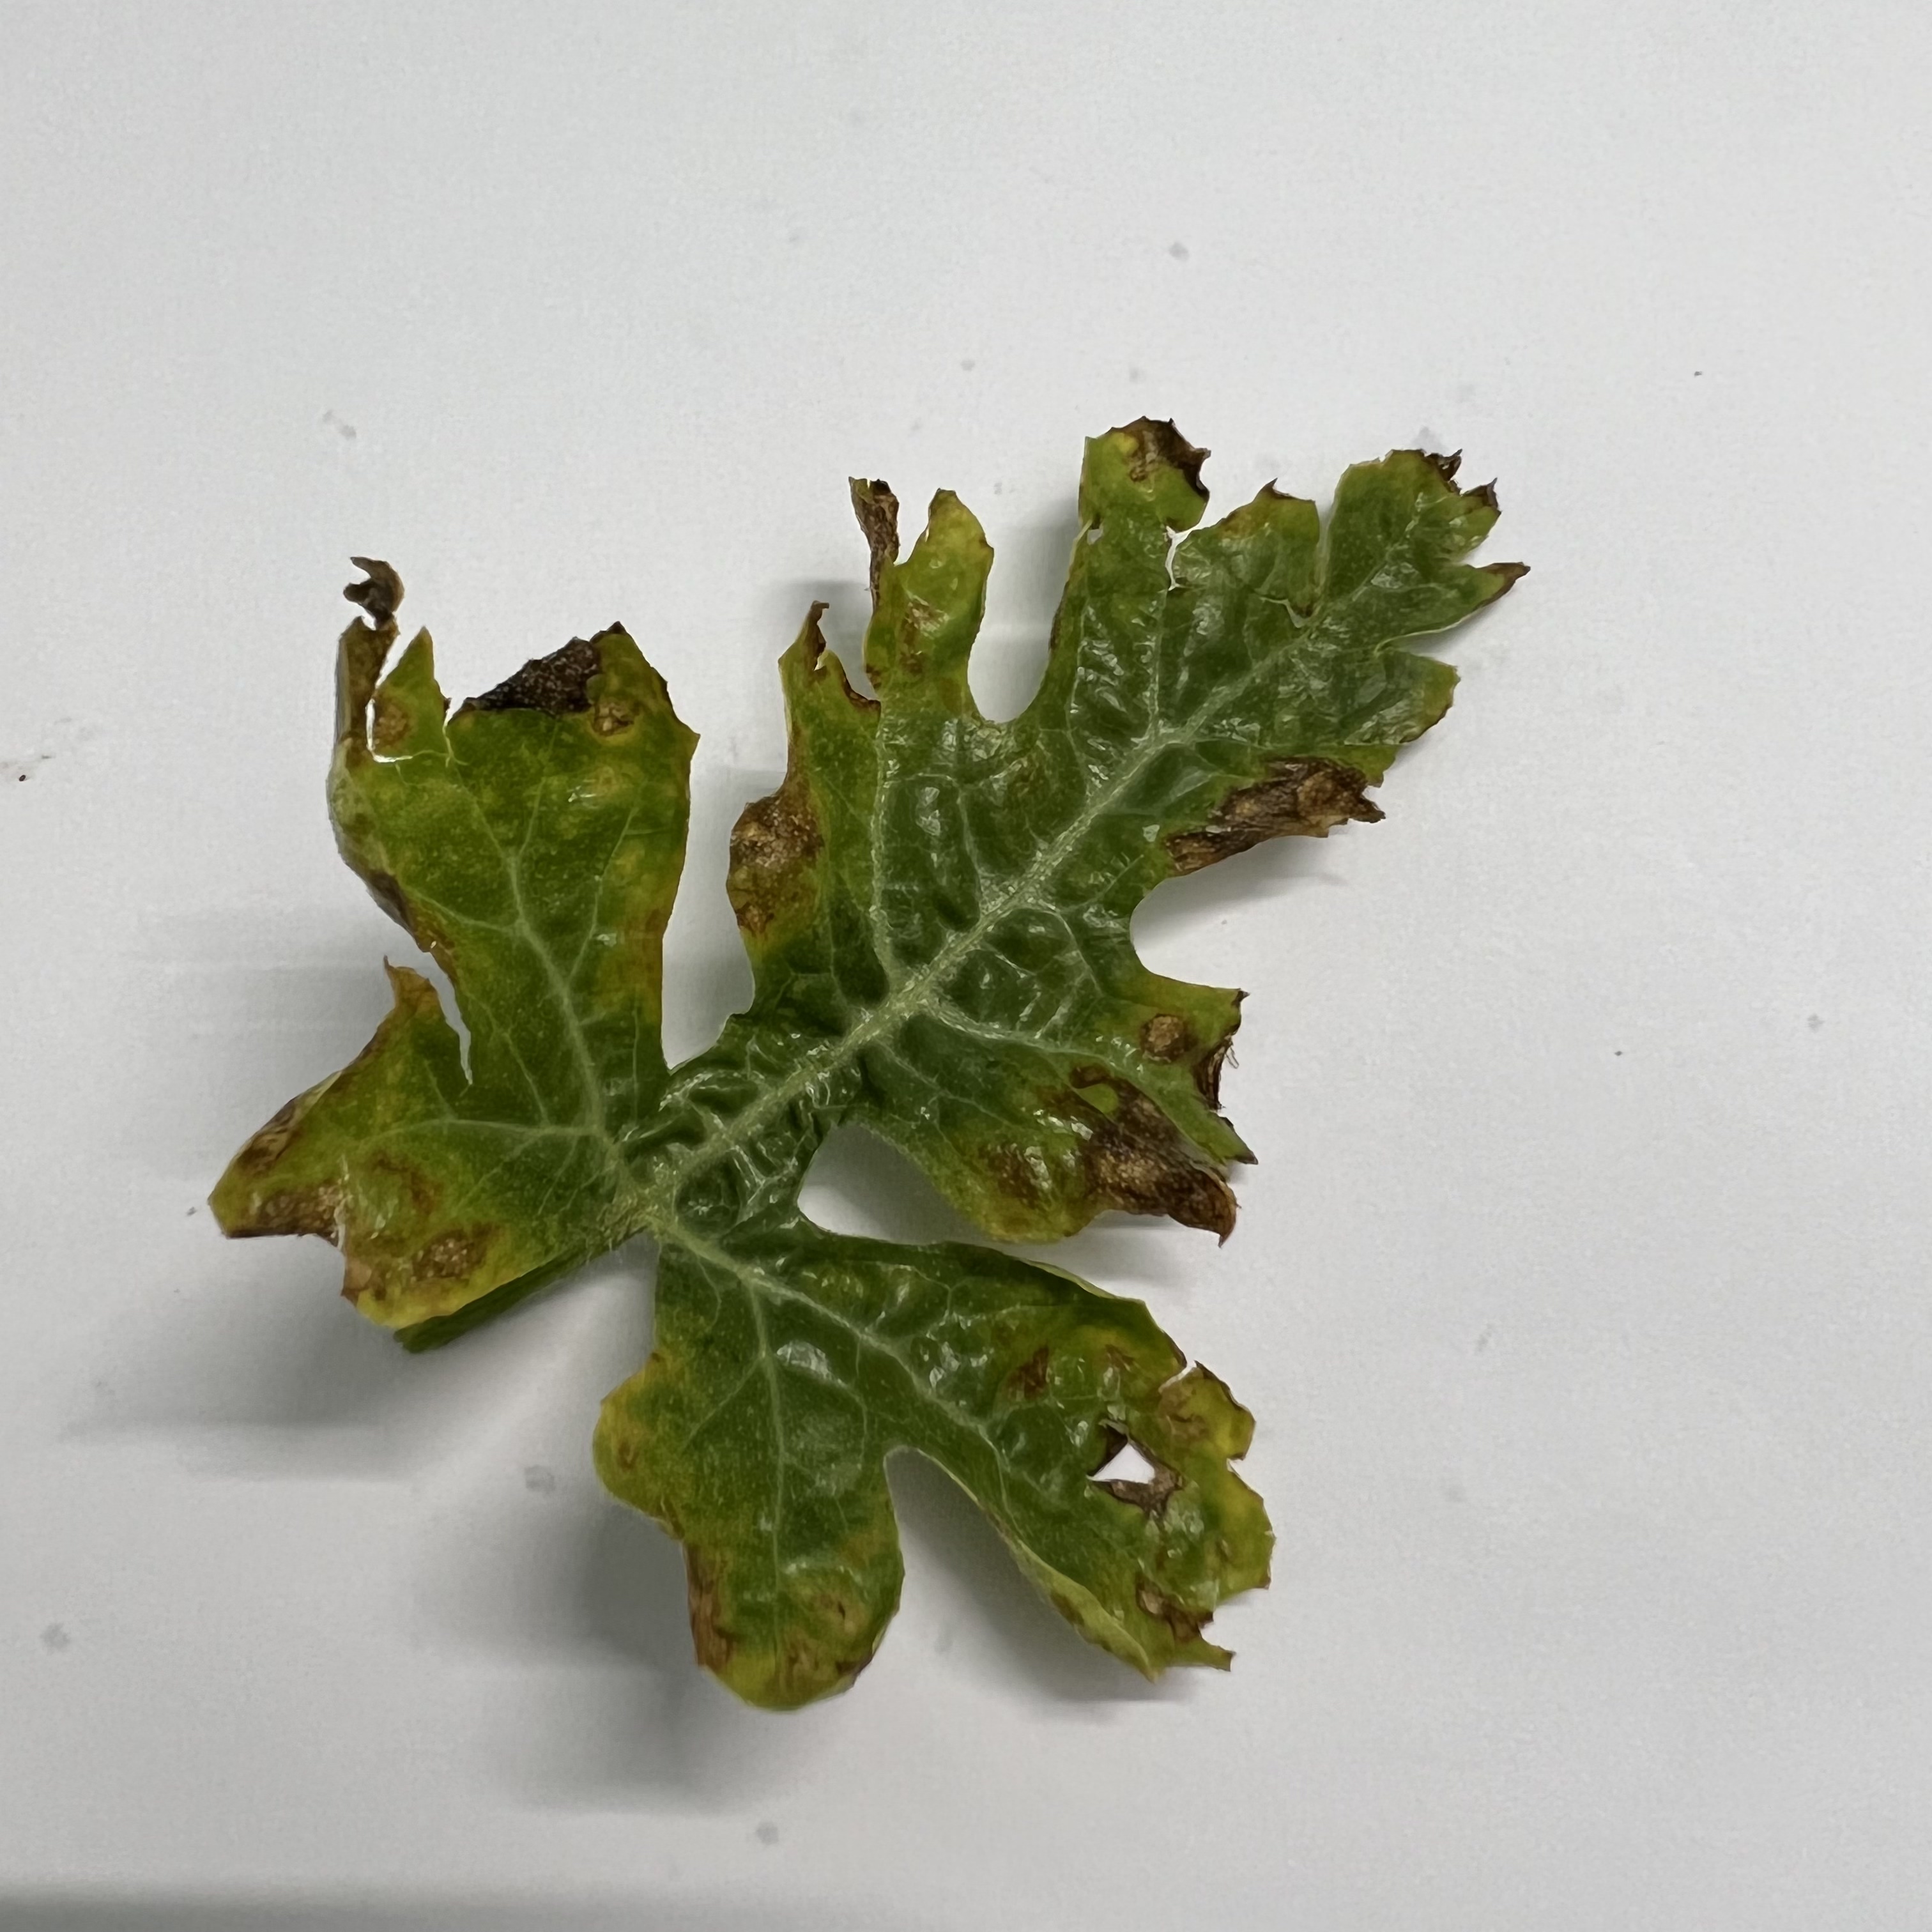
Label: Downy_Mildew